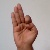
The image shows a hand gesture representing the letter 'F' in Indian Sign Language.